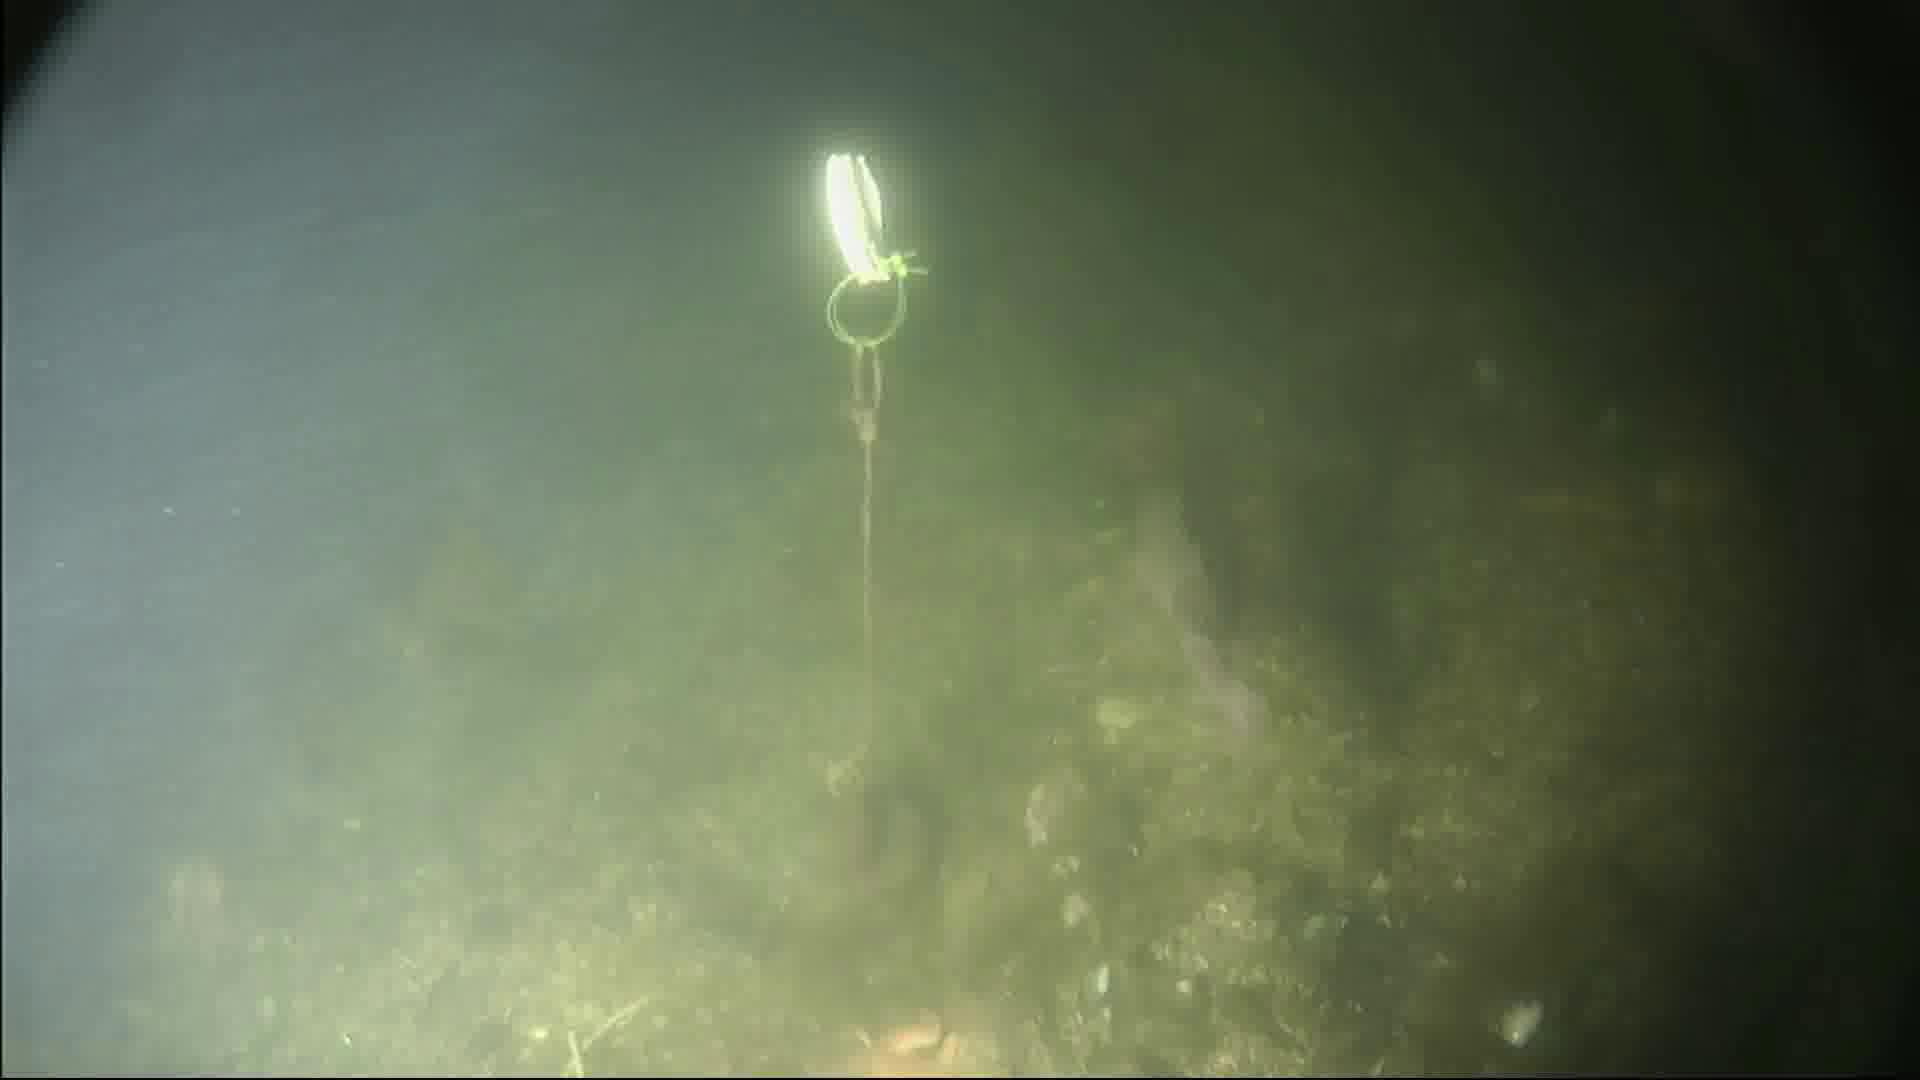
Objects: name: fish
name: starfish